Flight Deck (California's Great America)

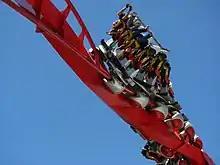
Refer to caption

Upon opening, the roller coaster received generally positive reviews from critics and guests. Cheri Matthews, a writer for "The Modesto Bee", noted guest reactions to the roller coaster, with an American Coaster Enthusiast member stating it was their "favorite steel coaster" with another guest having exclaimed it was better than nearby steel roller coaster Vortex. Matthews also recorded several pilots' reactions to the roller coaster, with a former United States Air Force pilot stating the ride experience was not dissatisfying and a United States Navy Commander noting it was akin to a fighter jet, especially the vertical loop without the g-forces.